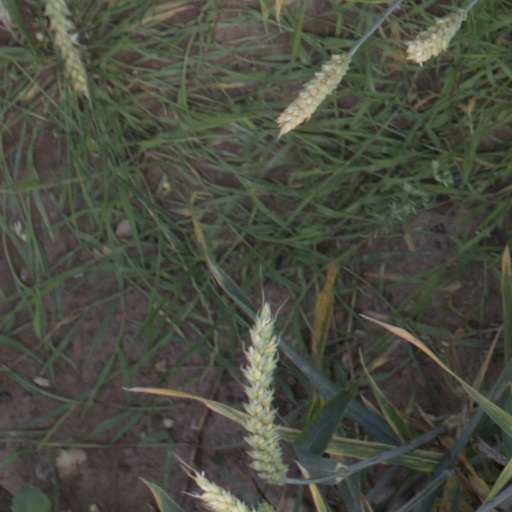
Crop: wheat